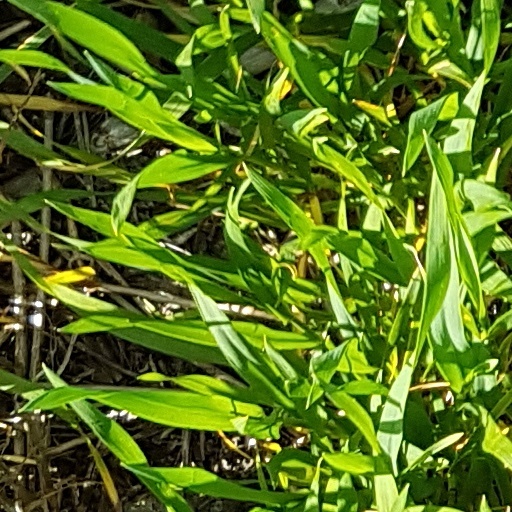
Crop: wheat